Ascaric

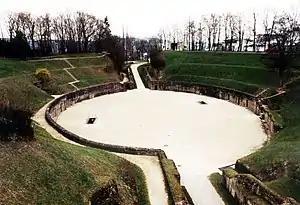
Amphitheatre at Trier in which Ascaric and Merogais were executed along with numerous Frankish soldiers.

Ascaric or Ascarich was an early Frankish war leader, who, along with his co-leader, Merogais, are the earliest known leaders explicitly called Frankish, although the name of the Franks is earlier.